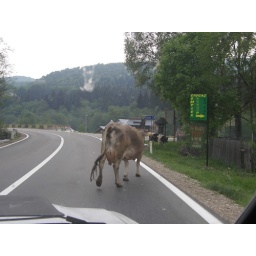
Waiting for a cow to cross the road. She was not in a hurry. :)